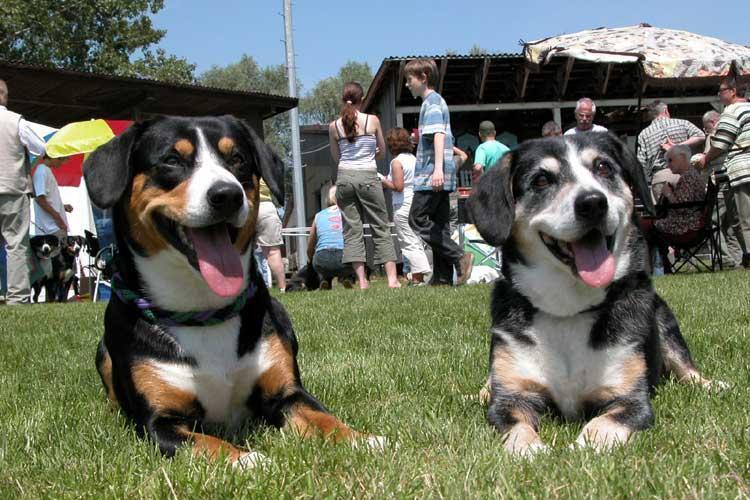
EntleBucher